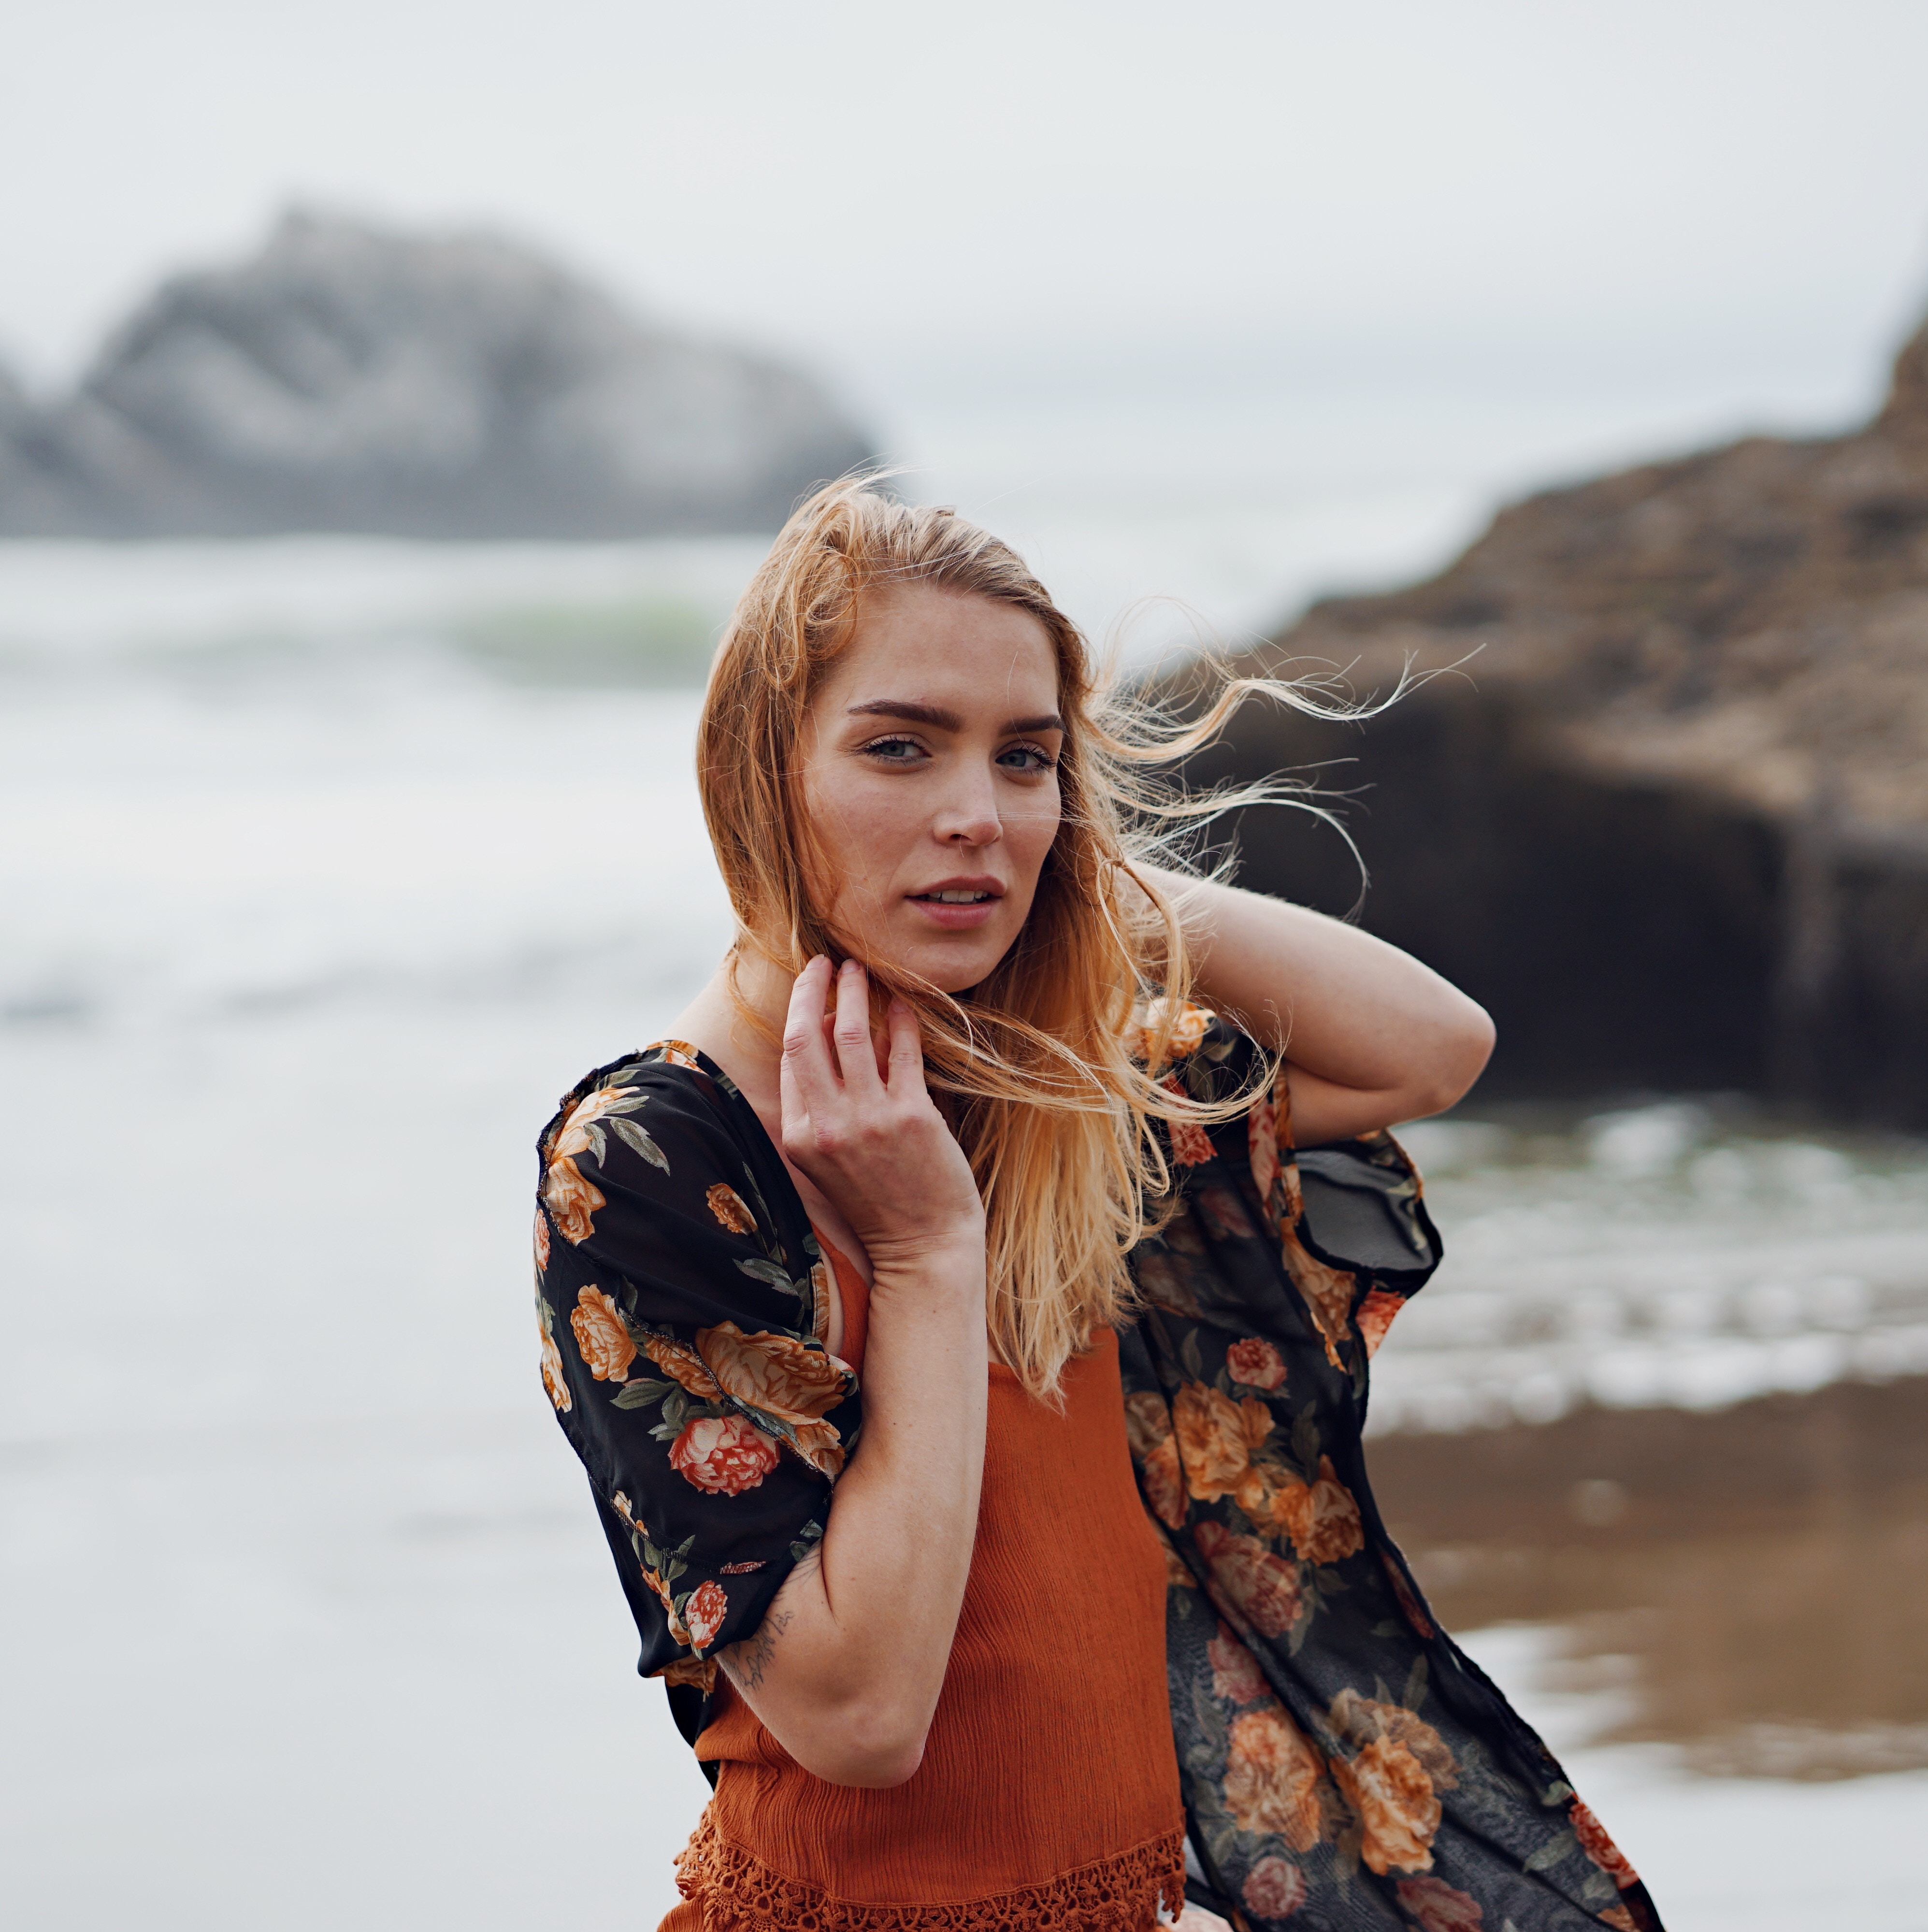
sea, water, rock, girl, vacation, model, long hair, cool image, fun, beauty, cool photo, photo shoot, brown hair, portrait photography, supermodel, human hair color